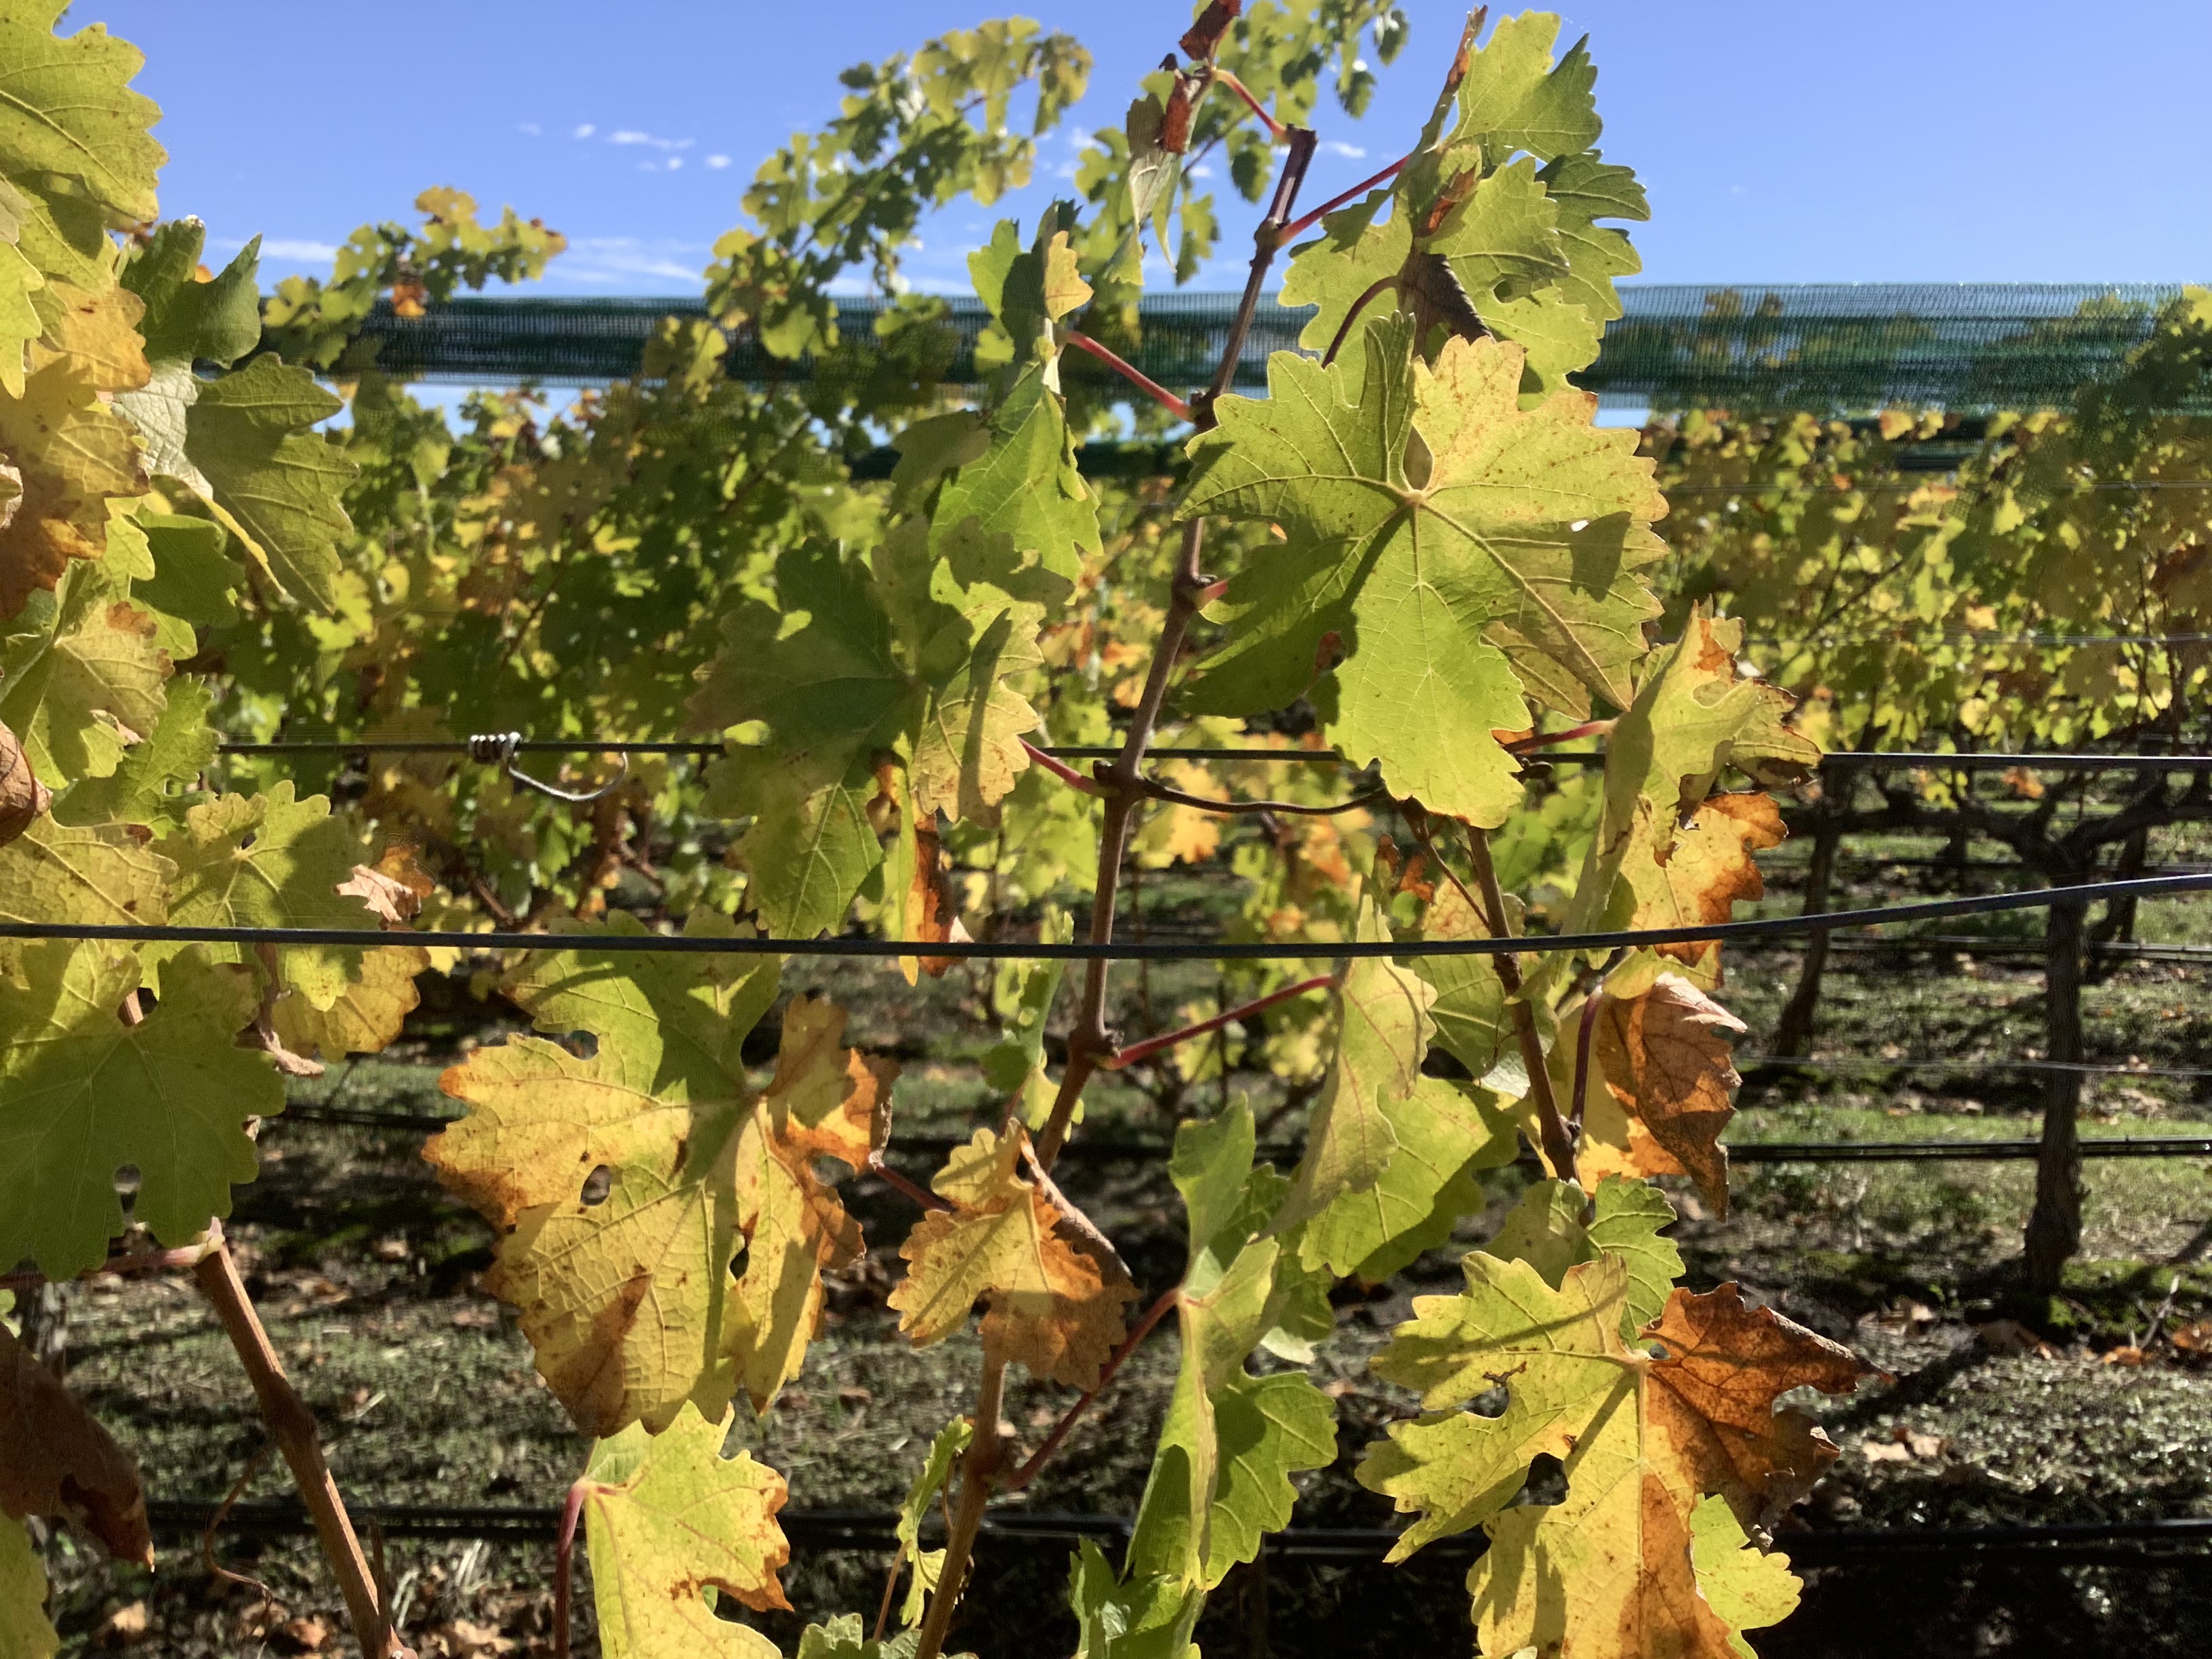
Label: No Virus